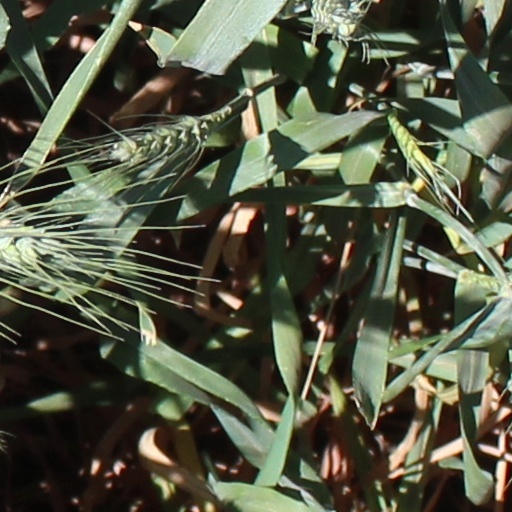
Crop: wheat